Multistage rocket

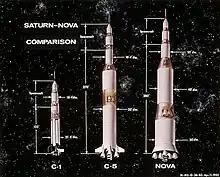
Cutaway drawings showing three multi-stage rockets

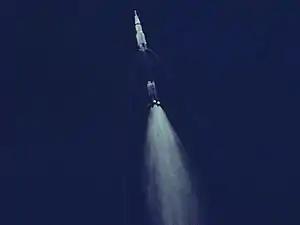
Apollo 11 Saturn V first-stage separation

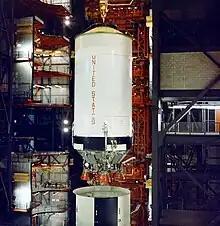
The second stage being lowered onto the first stage of a Saturn V rocket

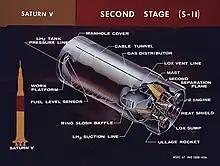
A diagram of the second stage and how it fits into the complete rocket

Multi-stage rockets overcome a limitation imposed by the laws of physics on the velocity change achievable by a rocket stage. The limit depends on the fueled-to-dry mass ratio and on the effective exhaust velocity of the engine. This relation is given by the classical rocket equation: